Herstal

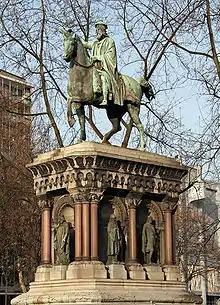
Monument to Charlemagne, Liège, Louis Jéhotte, sculptor, 1867

Pippin of Herstal (ca 635–714), Mayor of the Palace and de facto ruler of Austrasia and Neustria and founder of the family that established the Carolingian dynasty, probably chose this location as his main residence because of its proximity to the major cities of Tongeren, Maastricht, and Liège. Pippin was the father of Charles Martel, victor of the decisive Battle of Tours that stopped the Arab-Muslim advance into northwestern Europe, and great grandfather of Charlemagne, also supposedly born in Herstal. Charlemagne lived for at least fifteen years in Herstal but later established his capital in Aachen, ending Herstal's period of medieval glory as capital of the empire.